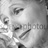
Emotion: sad